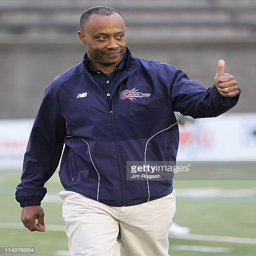
person prepares to face lacrosse team